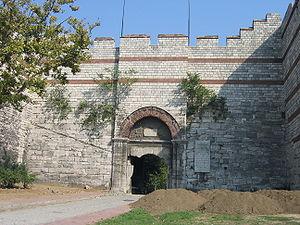
Porte de Charisius , Istanbul, Turquie
La chute de Constantinople ou prise de Constantinople est un siège historique qui aboutit, le 29 mai 1453, à la prise de la ville par les troupes ottomanes conduites par Mehmed II. Elle marque la disparition de l’Empire romain d'Orient, aussi qualifié d'Empire byzantin, et sa fin définitive en tant qu’entité politique et juridique.
Les murailles de Constantinople sont une série de remparts défensifs qui entourent et protègent la cité de Constantinople depuis sa fondation par Constantin Iᵉʳ comme la nouvelle capitale de l'Empire romain. Au travers de divers ajouts et modifications tout au long de son histoire, elles sont le dernier grand système de fortification de l'Antiquité et l'un des systèmes défensifs les plus complexes et les plus élaborés qui aient existé.
La porte d'Andrinople désigne à la fois un monument et un quartier d'Istanbul.